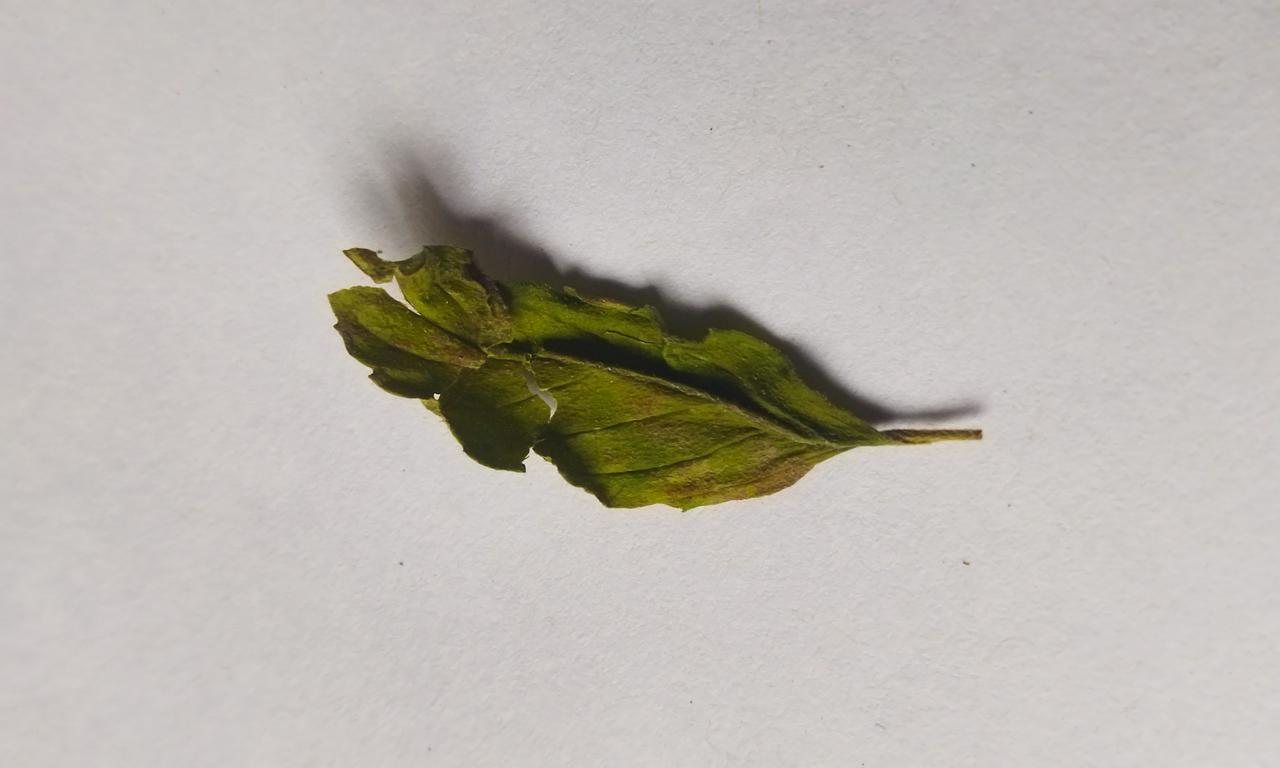
Label: Spoiled